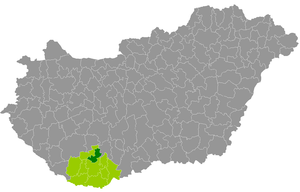
Le district de Komló est un des 10 districts du comitat de Baranya en Hongrie. Créé en 2013, il rassemble 20 localités dont une ville, Komló, le chef-lieu du district.